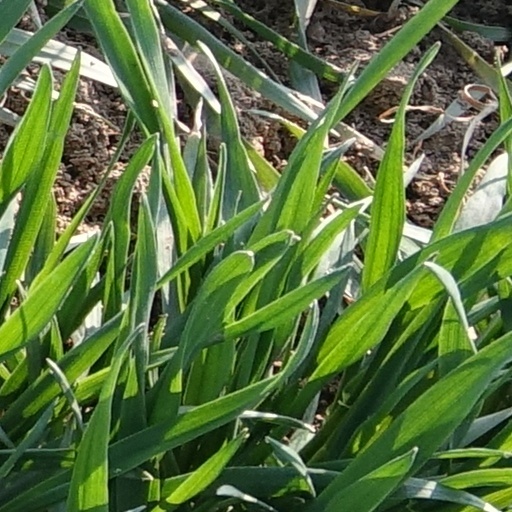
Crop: wheat